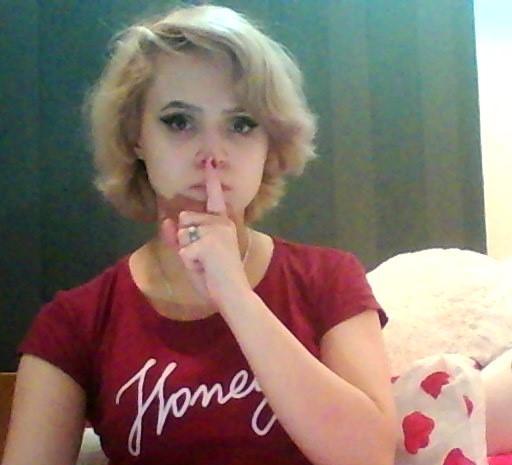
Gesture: mute